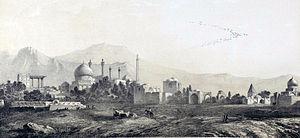
Vue d'Ispahan côté du sud
Le Moyen-Orient est une expression d'origine occidentale qui désigne, pour les occidentaux, une région comprise entre la rive orientale de la mer Méditerranée et la ligne tracée par la frontière entre l'Iran d'une part et le Pakistan d'autre part. Le Moyen-Orient est l'Asie de l'Ouest et l'Égypte. Proche-Orient et Moyen-Orient ne désignent pas deux espaces géographiques clairement séparés, comme si, en allant vers l'est, on voyait se succéder le Proche-Orient et le Moyen-Orient avant d'atteindre l'Extrême-Orient. Ces termes désignent un même espace défini, au tournant des XIXᵉ et XXᵉ siècles, par le Foreign Office britannique comme le Middle East, et par le Quai d'Orsay français comme le Proche-Orient.